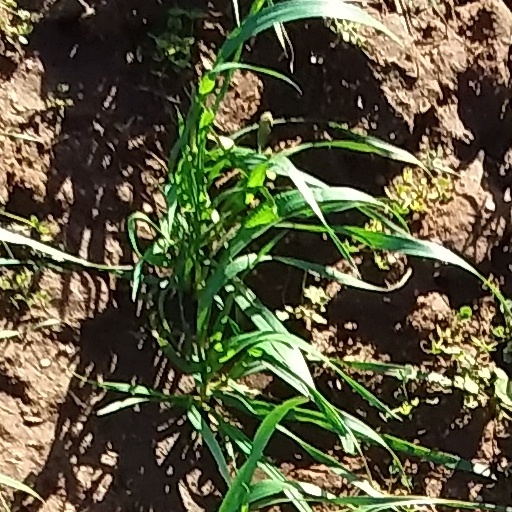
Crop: wheat